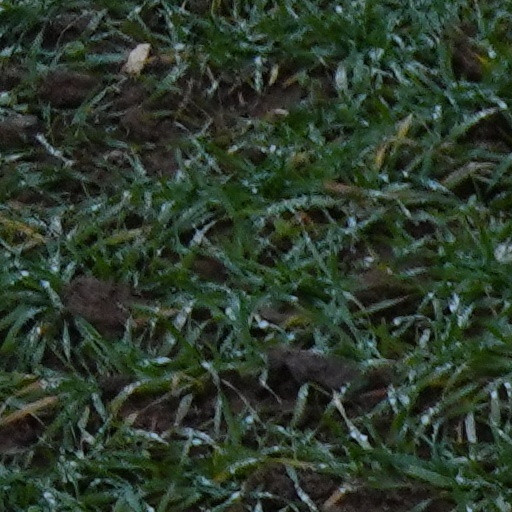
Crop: wheat